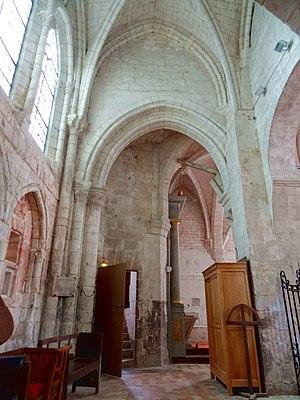
Intérieur de l'église - voir titre.
L'église Notre-Dame-de-l'Assomption est une église catholique paroissiale située à Marissel, dans la commune de Beauvais, dans l'Oise, en Hauts-de-France, en France. La façade et les élévations latérales de la nef et des bas-côtés suggèrent un vaste édifice de style gothique flamboyant, mais si la hauteur et la largeur de la nef sont effectivement généreuses, elle est très courte, et bute à l'est contre un clocher roman non visible depuis l'ouest, qui est entouré de plusieurs travées construites entre le milieu du XIIᵉ et le milieu du XIIIᵉ siècle. L'absidiole en cul-de-four au chevet du collatéral nord n'est autre que l'abside de la précédente église roman. La chapelle de deux travées qui occupe l'emplacement du croisillon nord date des débuts de l'architecture gothique, tandis que le croisillon sud et le petit chœur au chevet plat sont issus de deux campagnes différentes à la première moitié du XIIIᵉ siècle, qui ont apparemment traîné en longueur à en juger d'après l'écart stylistique entre le gros-œuvre et les voûtes avec leurs supports.